The Little Emperors

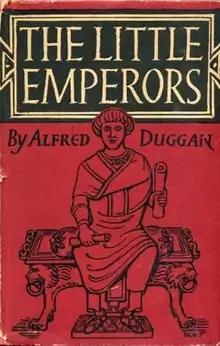
First edition (UK)

The Little Emperors is a 1951 historical novel by the English author Alfred Duggan. The novel follows the speculative exploits of Caius Felix in the Roman-British province of Britannia Prima.